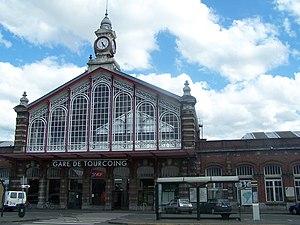
Façade de la gare de Tourcoing dans le Nord.
Cet article recense les gares ferroviaires françaises classées ou inscrites au titre des monuments historiques.
Le Corps de mon ennemi est un film français réalisé par Henri Verneuil sorti le 13 octobre 1976 en France, et inspiré d'un roman du même nom écrit par Félicien Marceau.